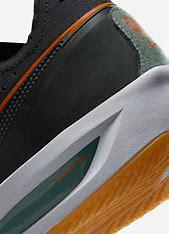
Brand: Nike
Model: G T Cut 3